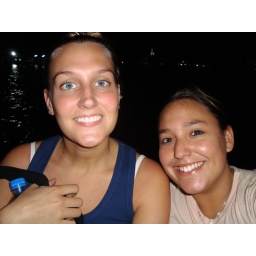
dre and i had the best seat in the house